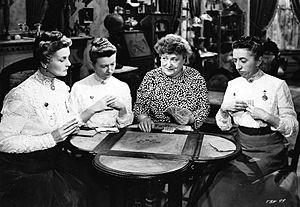
Moyna MacGill est une actrice nord-irlandaise, de son vrai nom Charlotte Lillian McIldowie, née le 10 décembre 1895 à Belfast, morte le 25 novembre 1975 à Los Angeles.
Lewis J. Rachmil est un chef décorateur, directeur artistique et producteur de cinéma et de télévision américain, né le 3 juillet 1908 à New York, mort le 19 février 1984 à Beverly Hills.
L'Archange de Brooklyn est un film américain réalisé par William Castle, sorti en 1948.